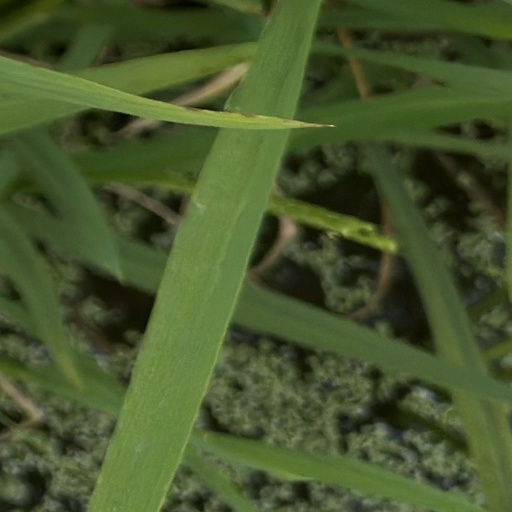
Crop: rice